Seabright Lawn Tennis and Cricket Club

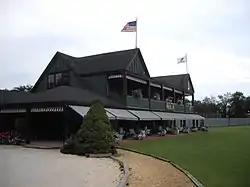

The Seabright Lawn Tennis and Cricket Club is a historic private sports club in Rumson, Monmouth County, New Jersey, United States. Founded in 1877 and incorporated in 1886, it is one of the oldest active tennis clubs and claims to be the oldest lawn tennis club in the United States. Most of the club's present facilities were designated a National Historic Landmark in 1992 in recognition of this history.